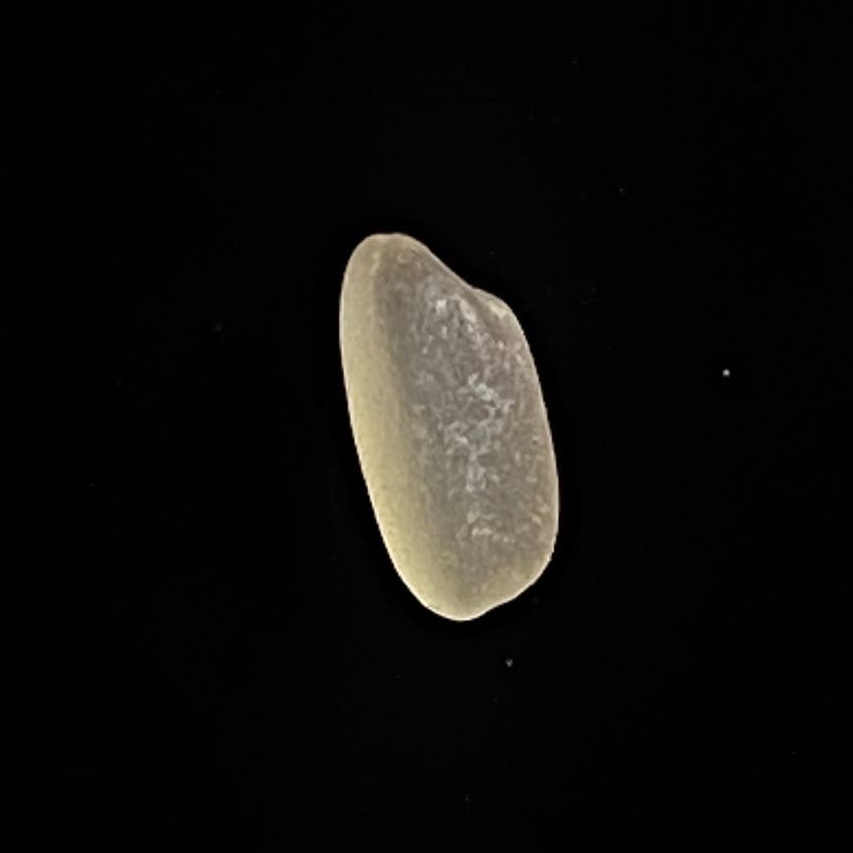
Rice variety: Paijam